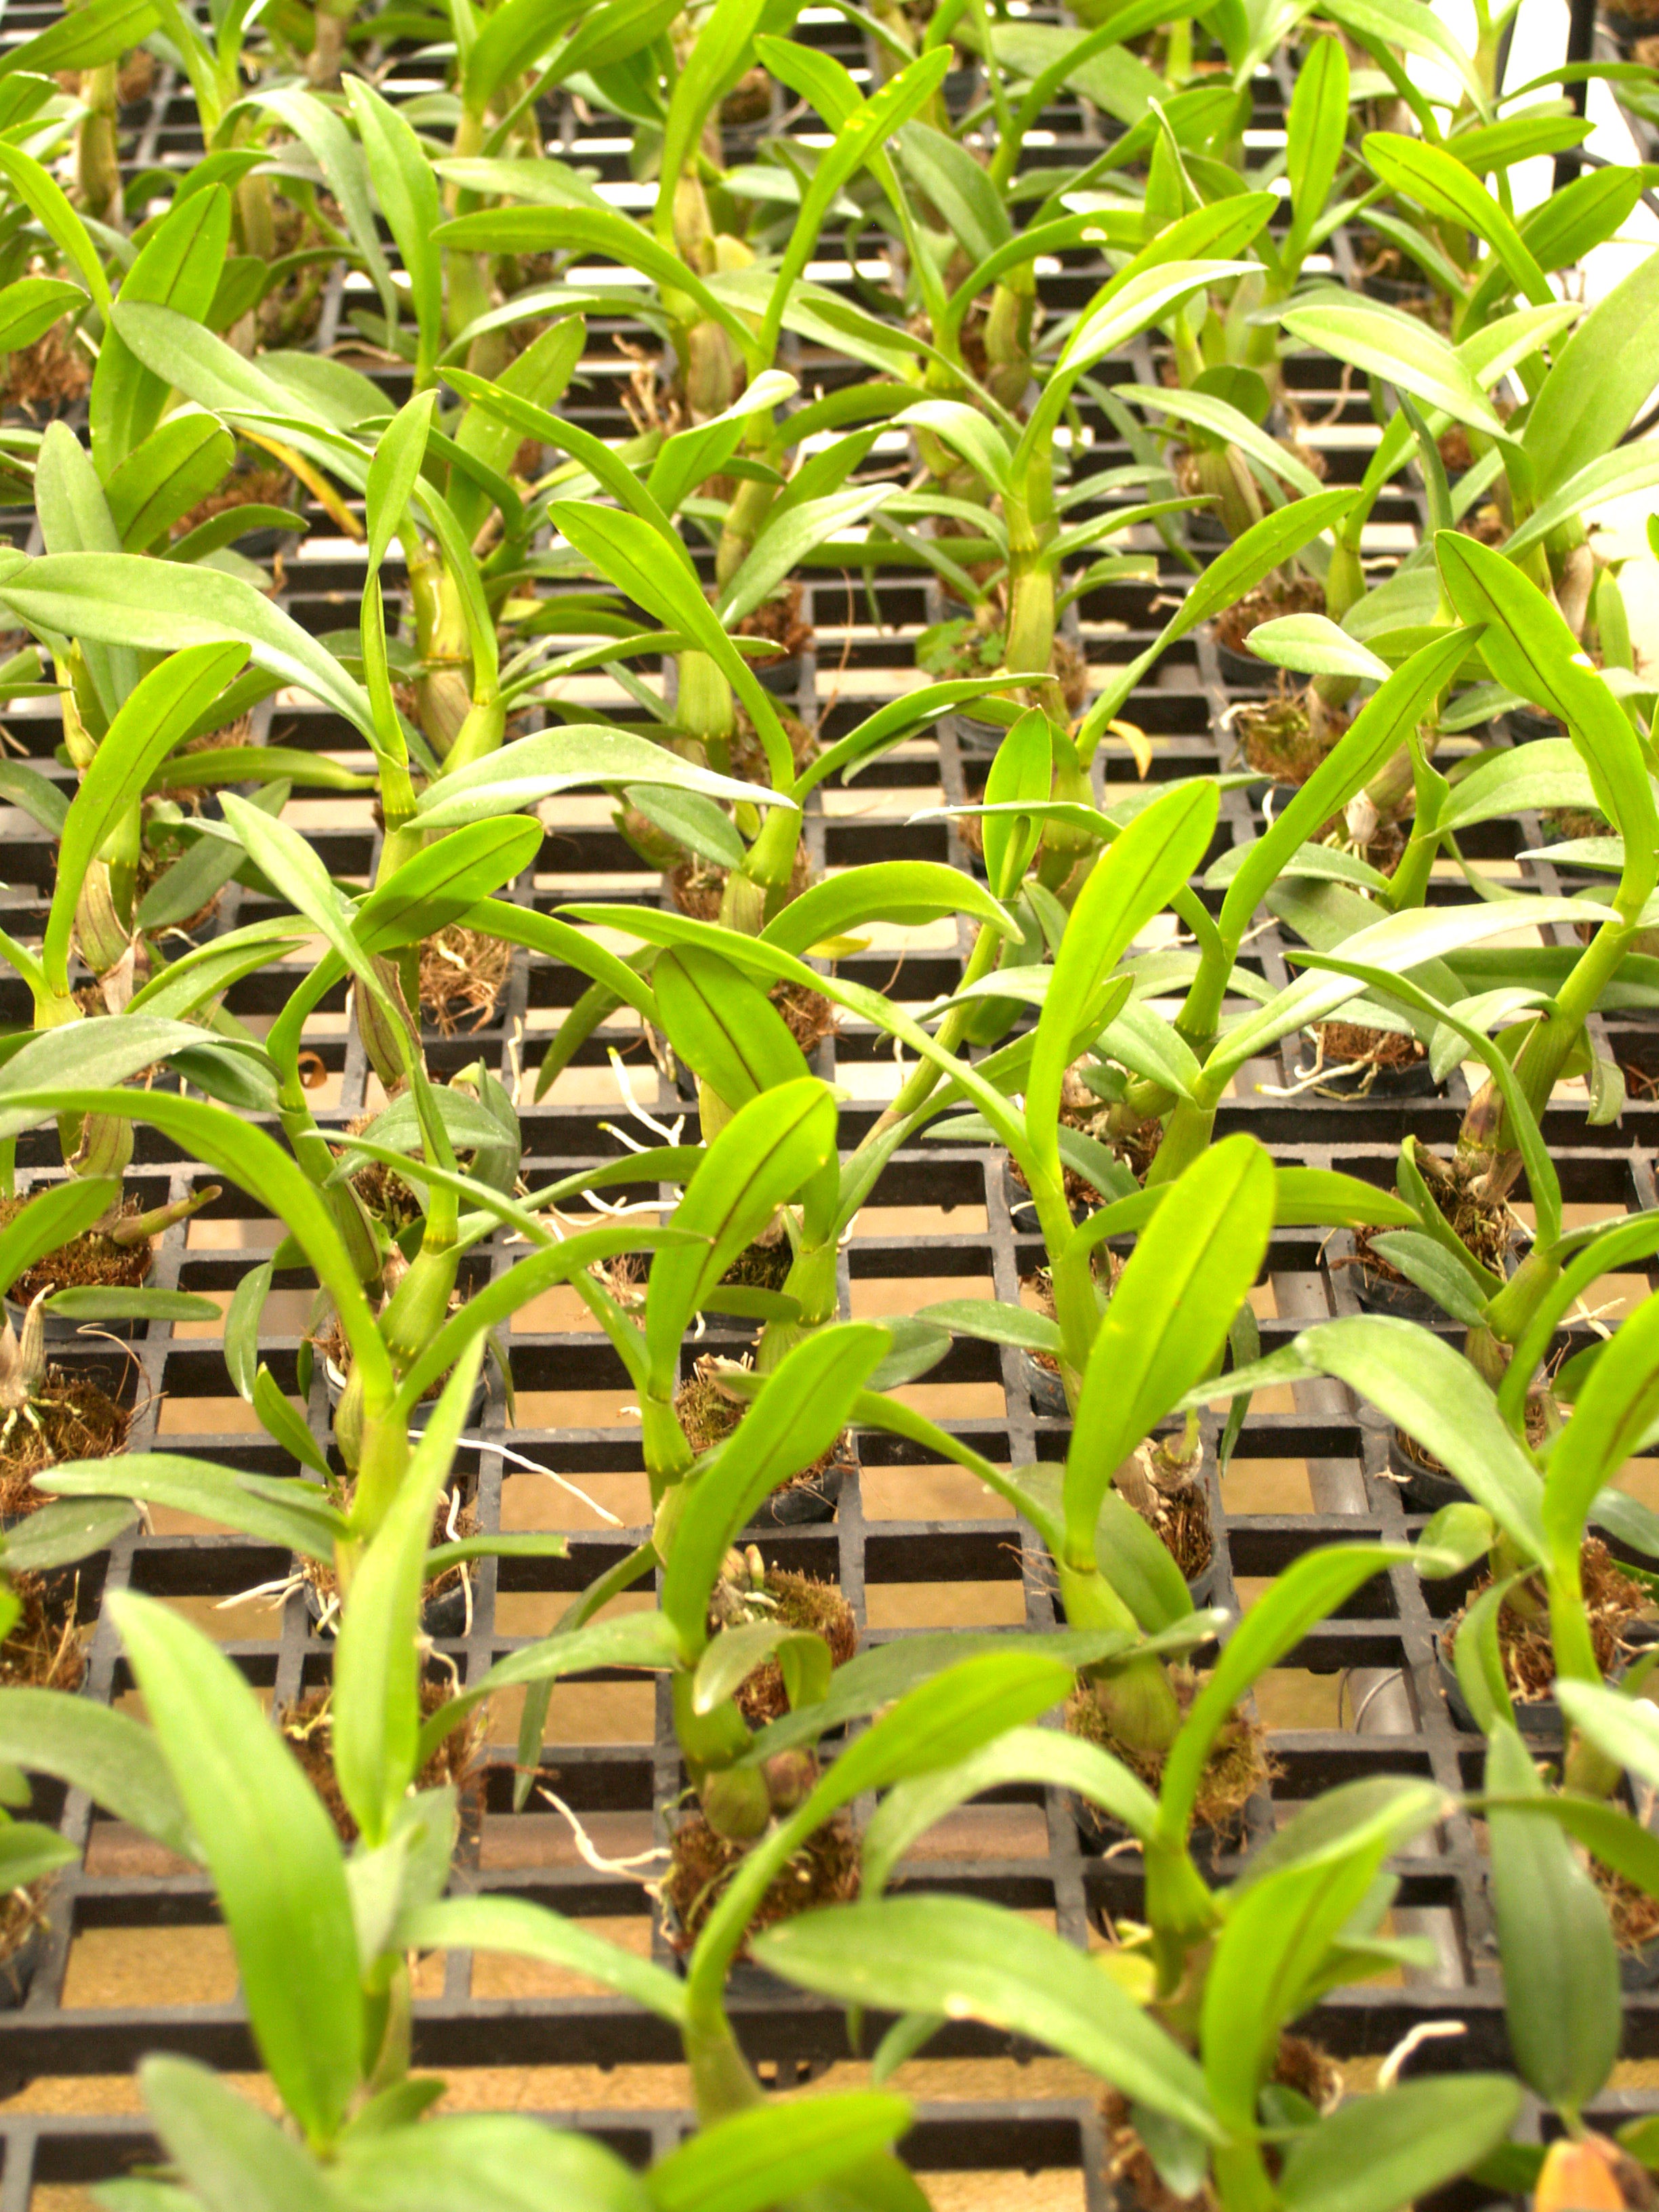
nature, grass, branch, blossom, growth, plant, leaf, flower, purple, petal, bloom, summer, floral, daisy, foliage, bouquet, decoration, spring, crop, tropical, lush, color, natural, clean, botany, pink, flora, botanical, orchid, luxury, ornate, decorative, shrub, violet, blowing, bright, head, beautiful, conservation, event, exotic, bud, oriental, elegance, individual, carpel, flowering plant, phalanxes, grass family, land plant